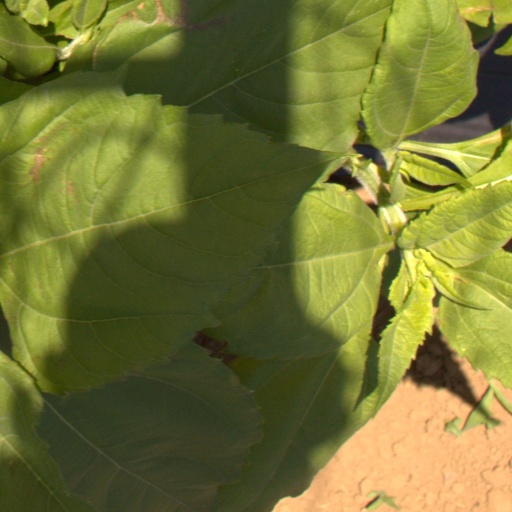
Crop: Jerusalem artichoke